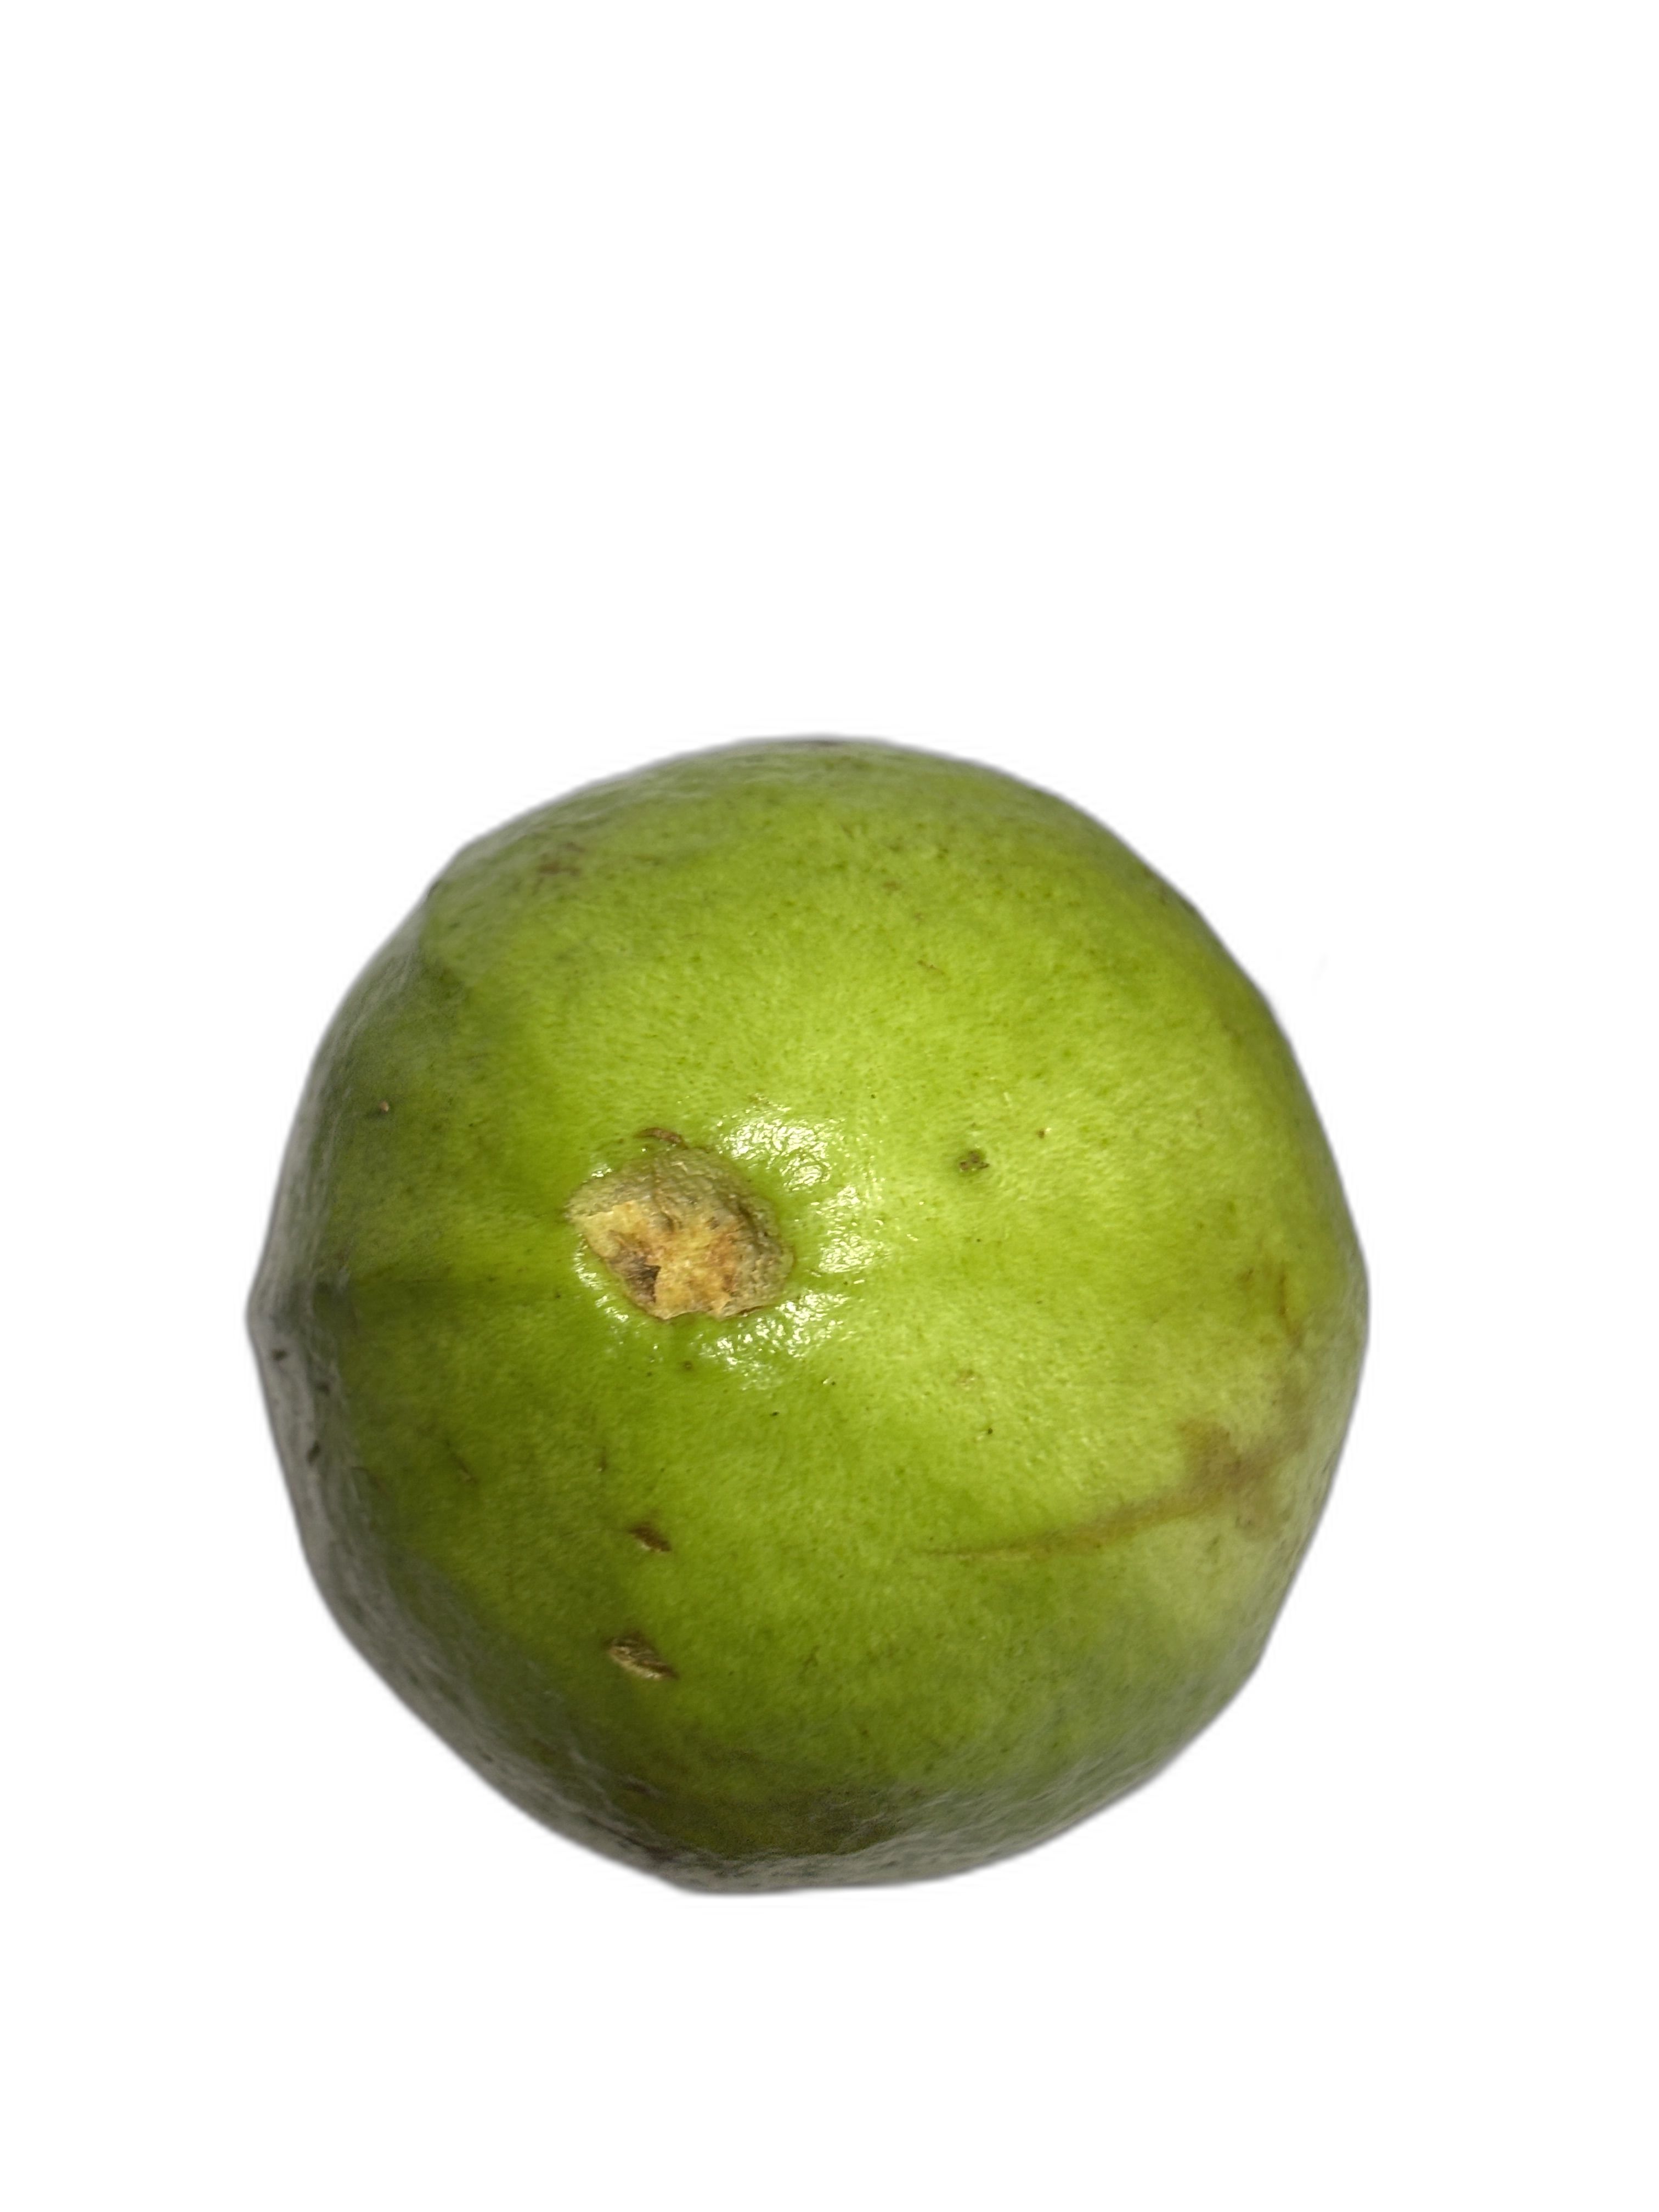
Plant part: fruit
Disease: Healthy